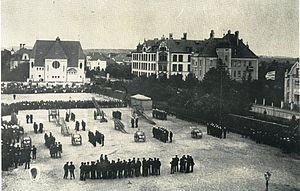
La synagogue de Memmingen a été construite en 1909 et comme la majorité des synagogues en Allemagne, elle sera détruite par les nazis en 1938.